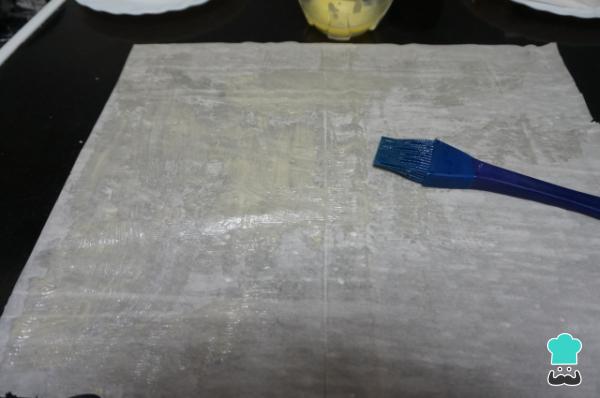
Coloca la mantequilla en un bol y derrítela en el microondas unos segundos. A continuación, estira una hoja de masa filo y, con una brocha, pinta con la mantequilla.